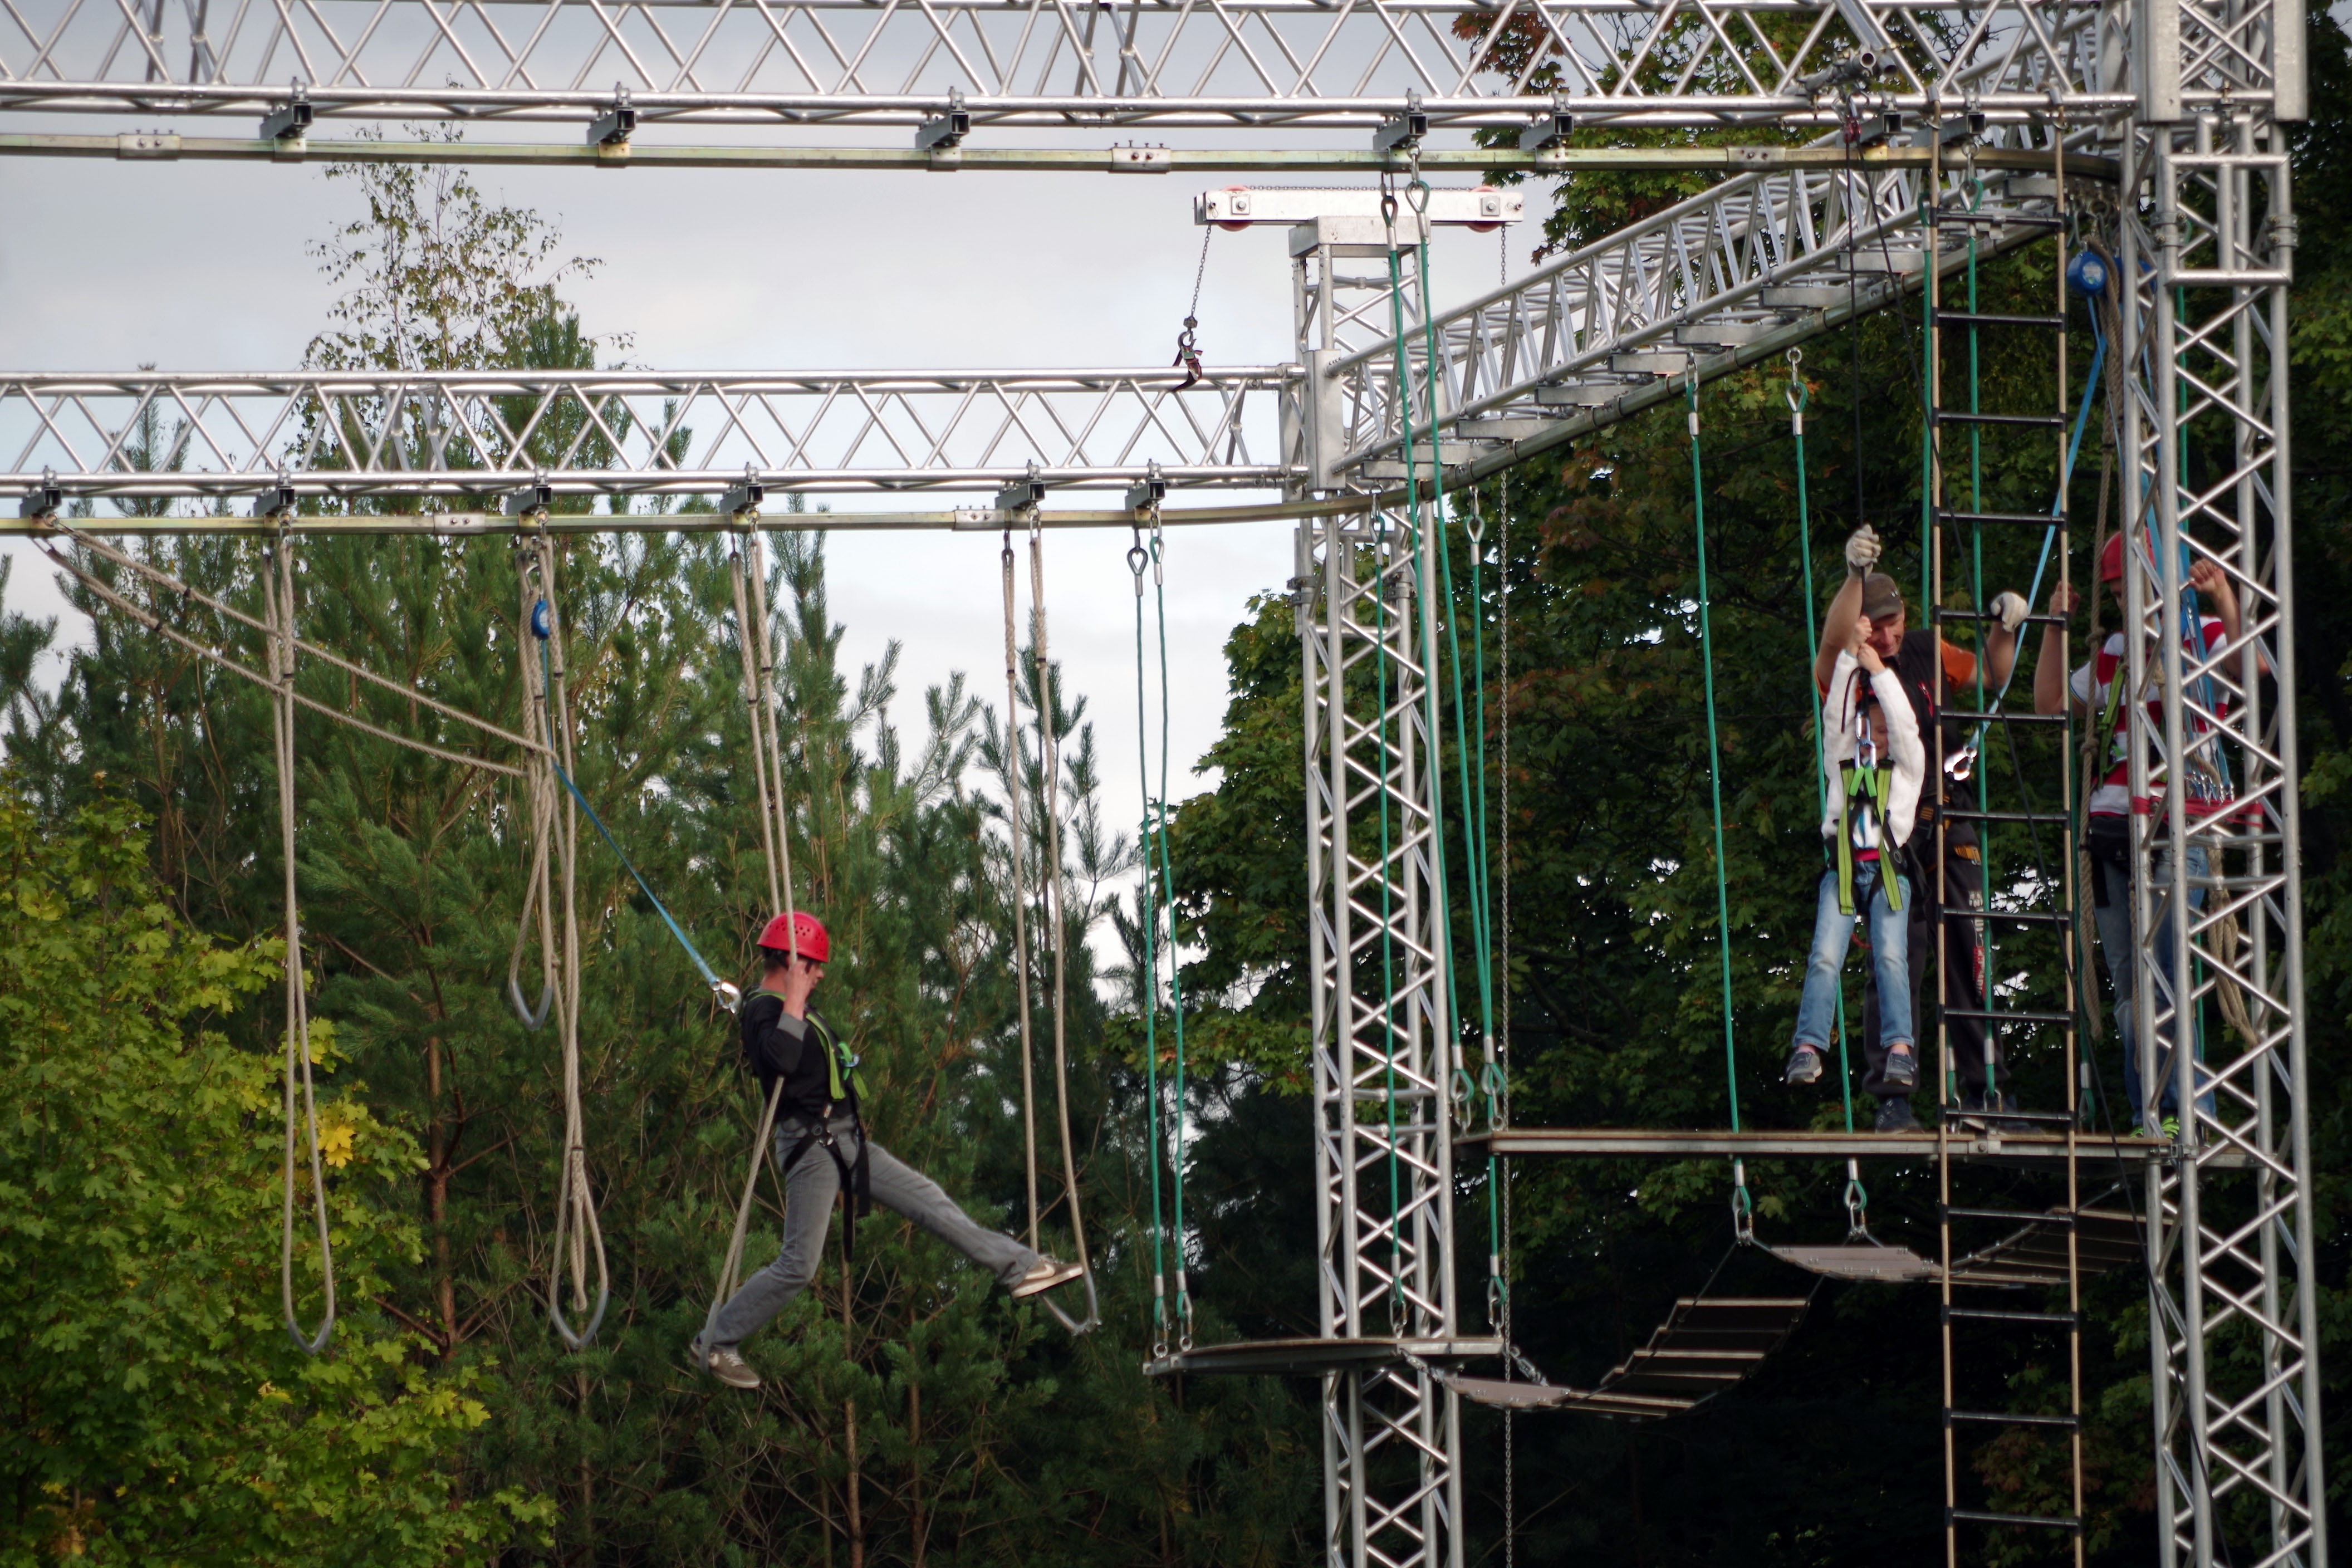
greenhouse, climb, high ropes course, climbing garden, climbing forest, head for heights, drex, climbing harness, climbing park, high ropes, rolling stock, outdoor structure